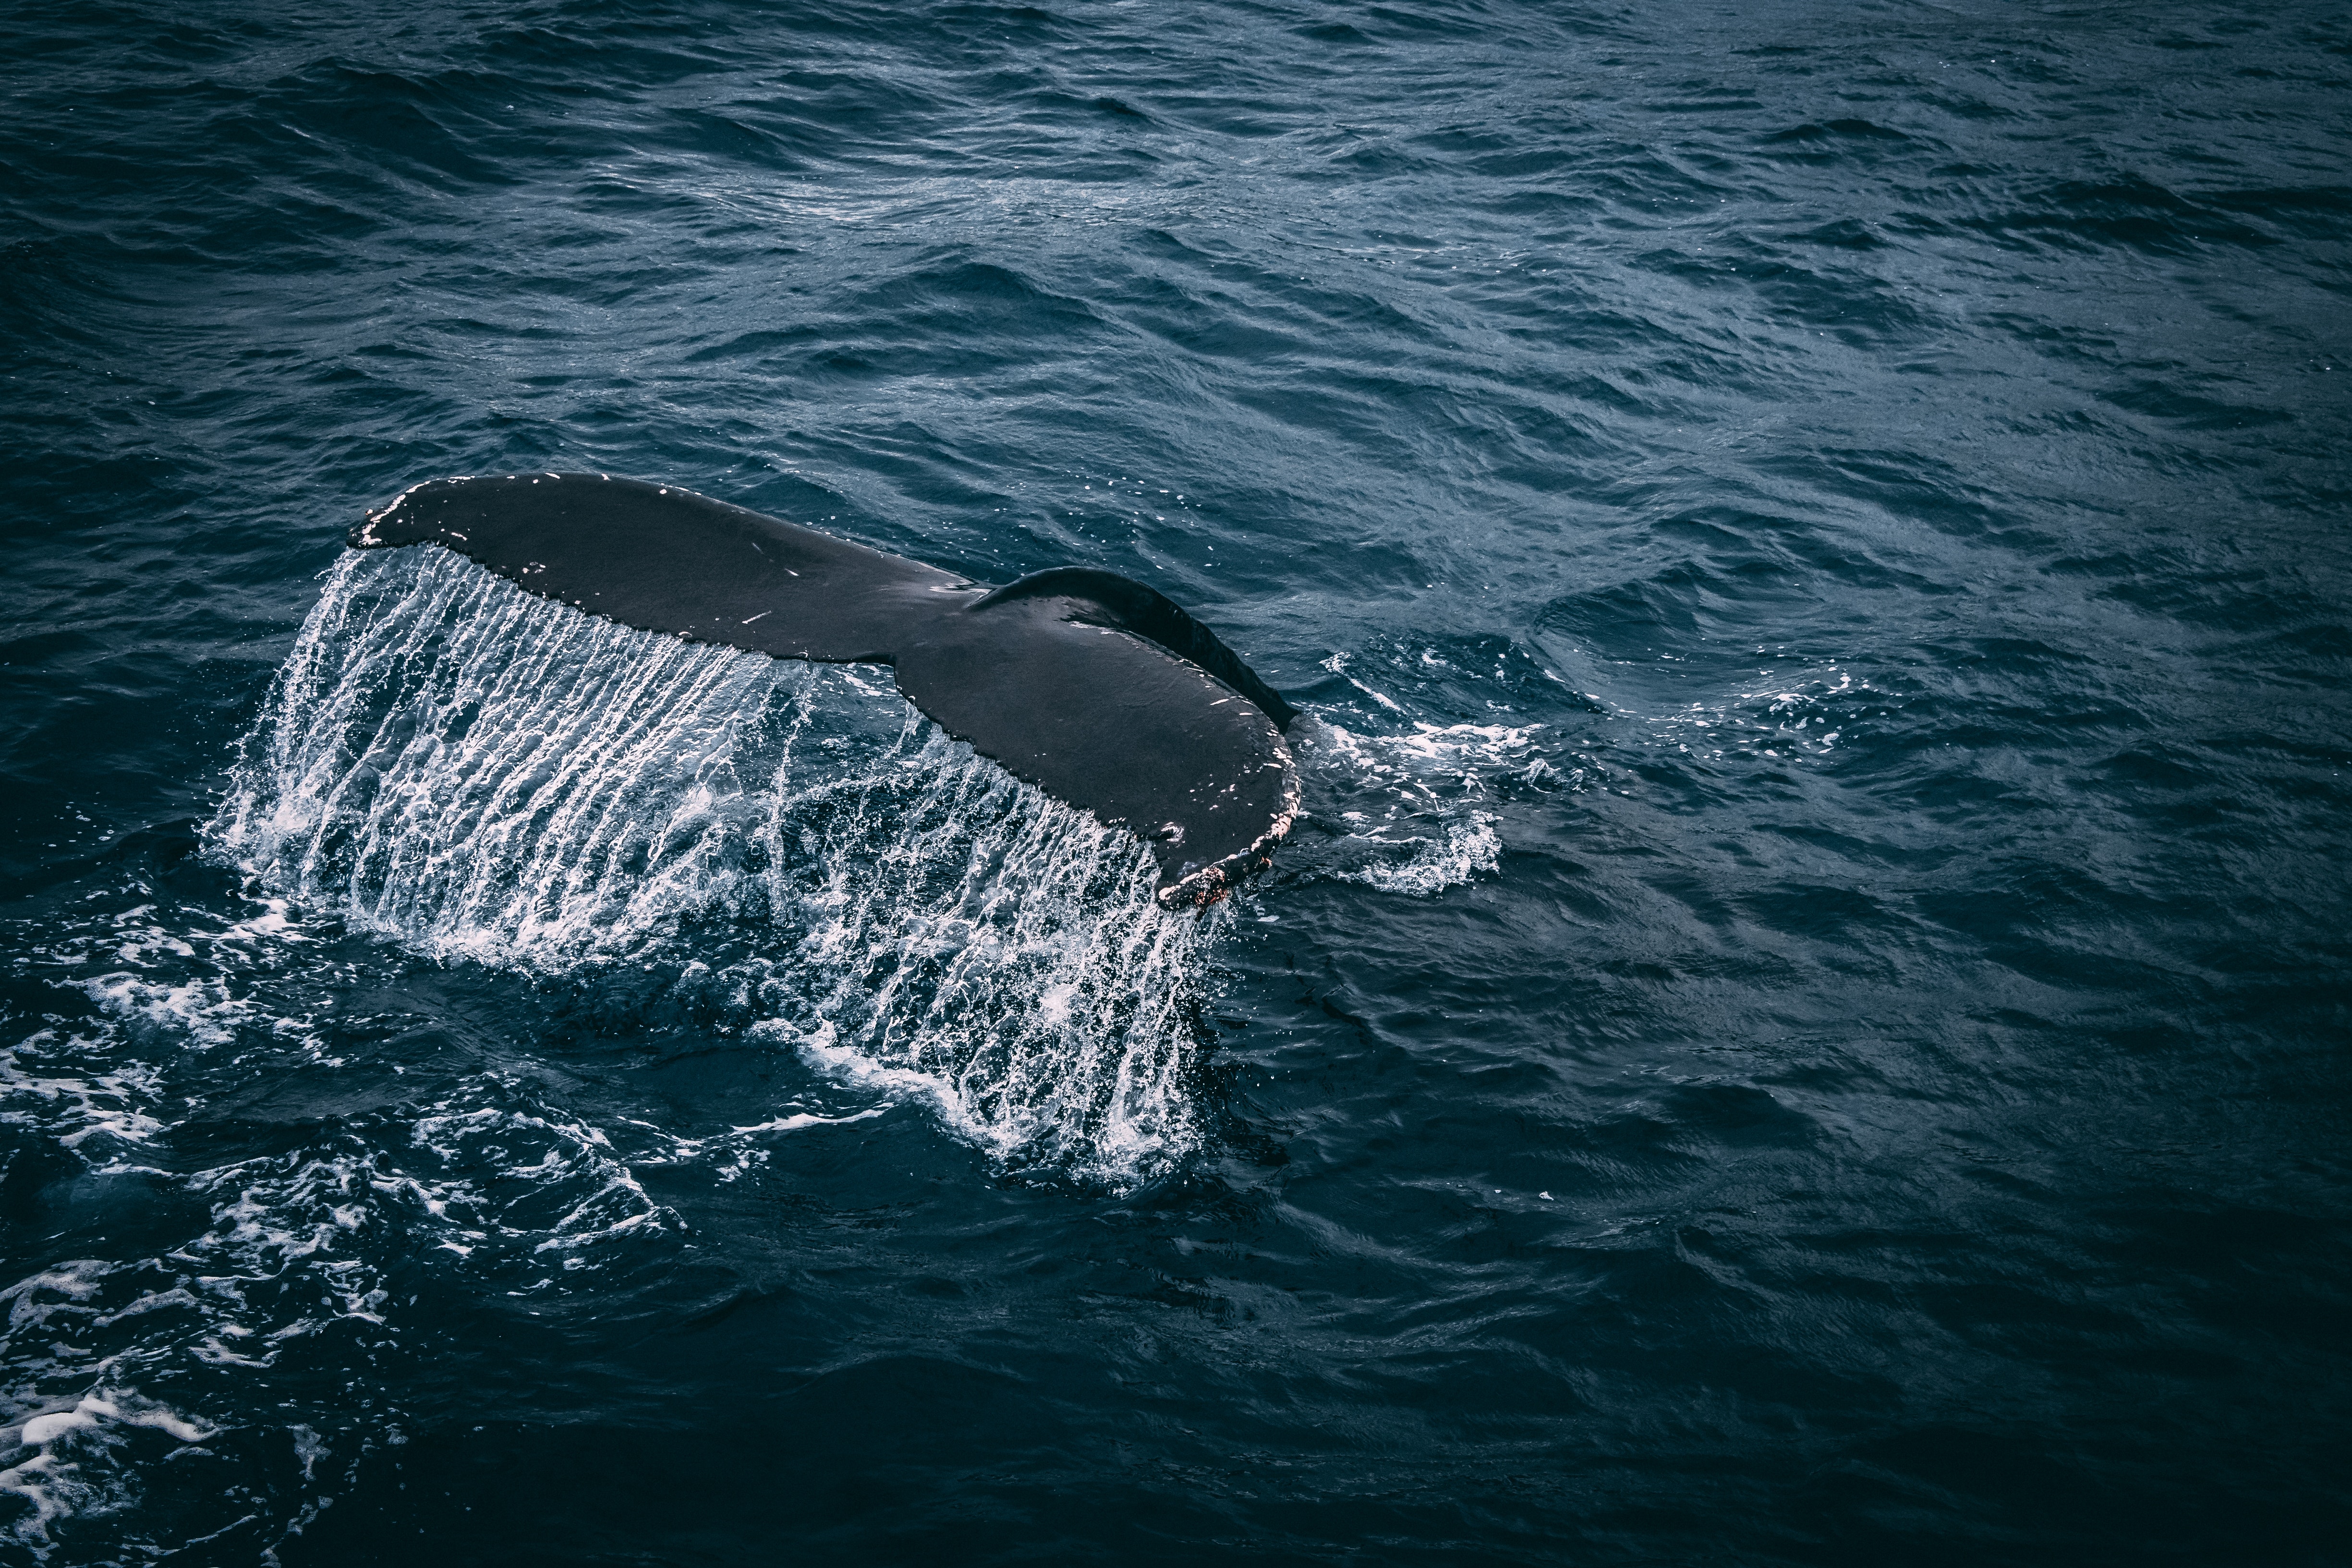
marine mammal, cetacea, water, whale, marine biology, ocean, sea, humpback whale, grey whale